Wages of Virtue

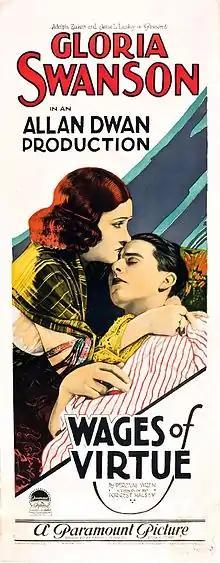
Film poster

Wages of Virtue is a 1924 American silent drama film directed by Allan Dwan and written by Forrest Halsey and Percival Christopher Wren. The film stars Gloria Swanson, Ben Lyon, Norman Trevor, Ivan Linow, Armand Cortes, Adrienne D'Ambricourt, and Paul Panzer. The film was released on November 10, 1924, by Paramount Pictures. It was shot at the Astoria Studios in New York.